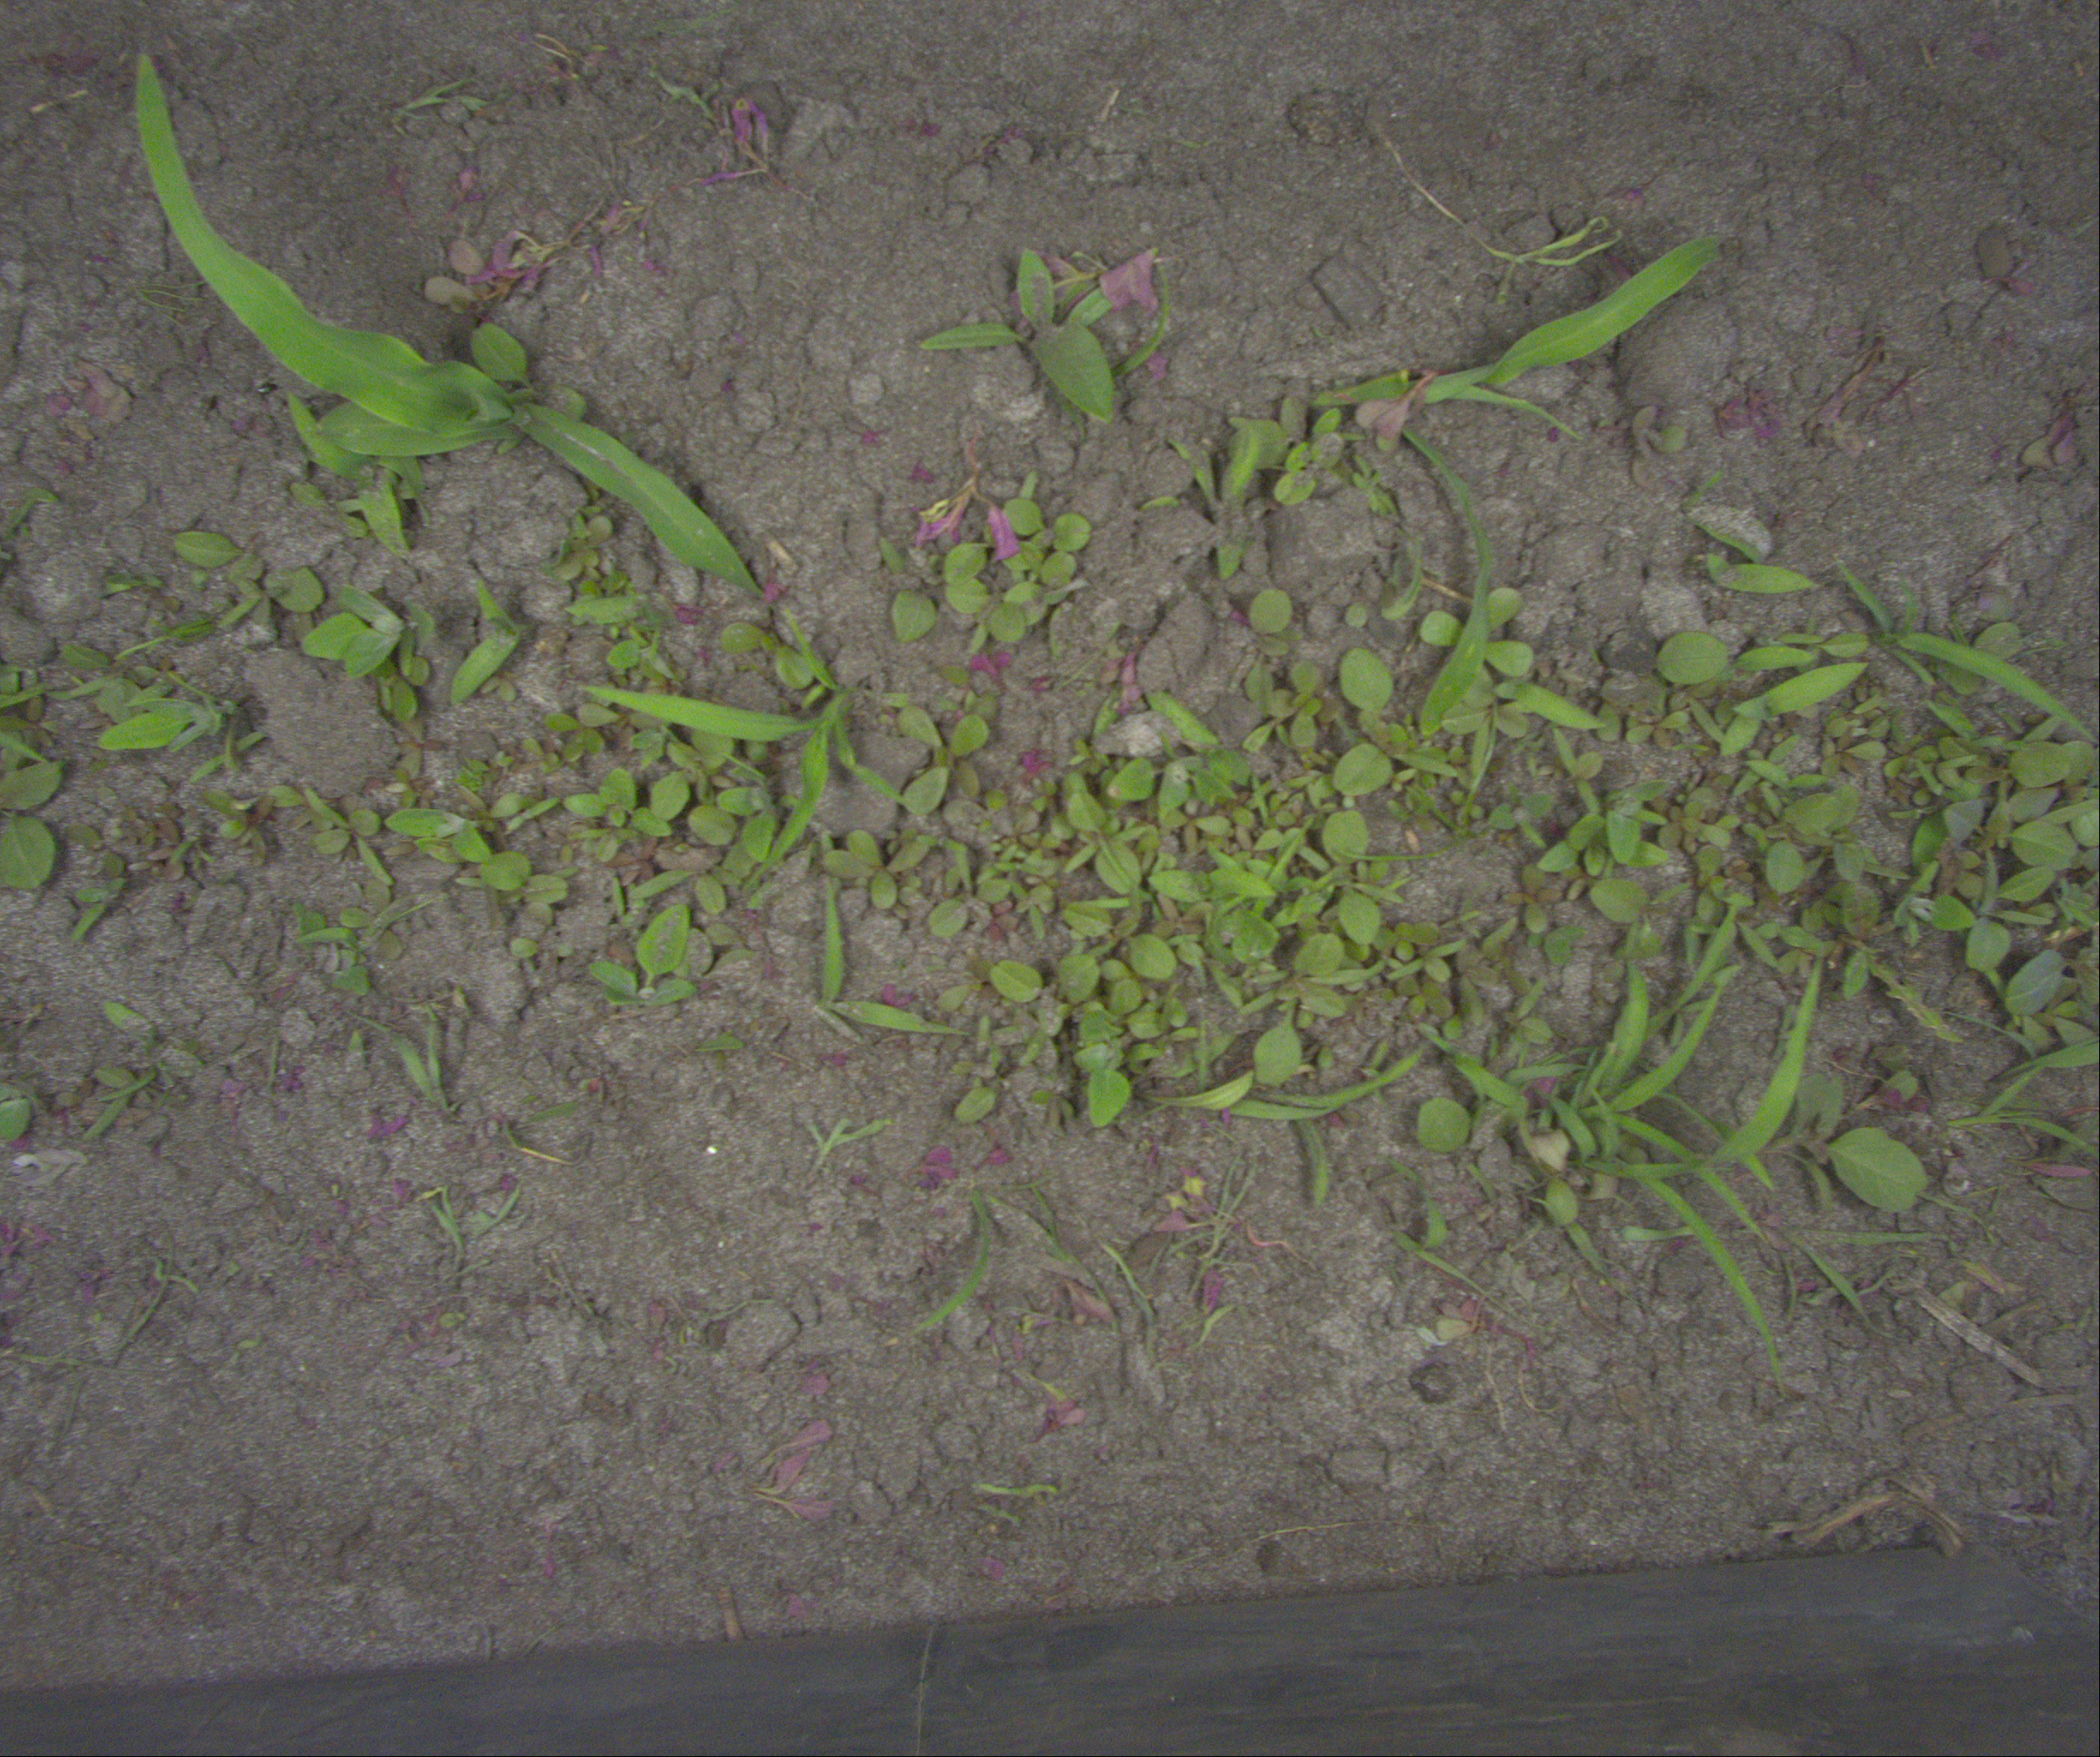
Crop: maize
Objects: stem_maize, maize